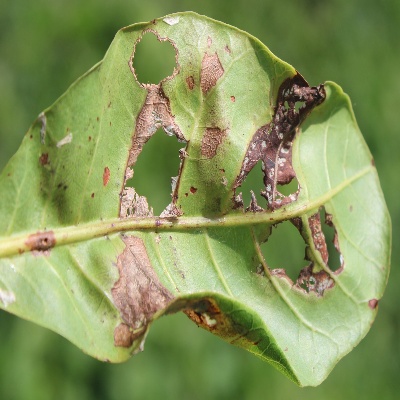
Crop: Cashew
Condition: leaf miner